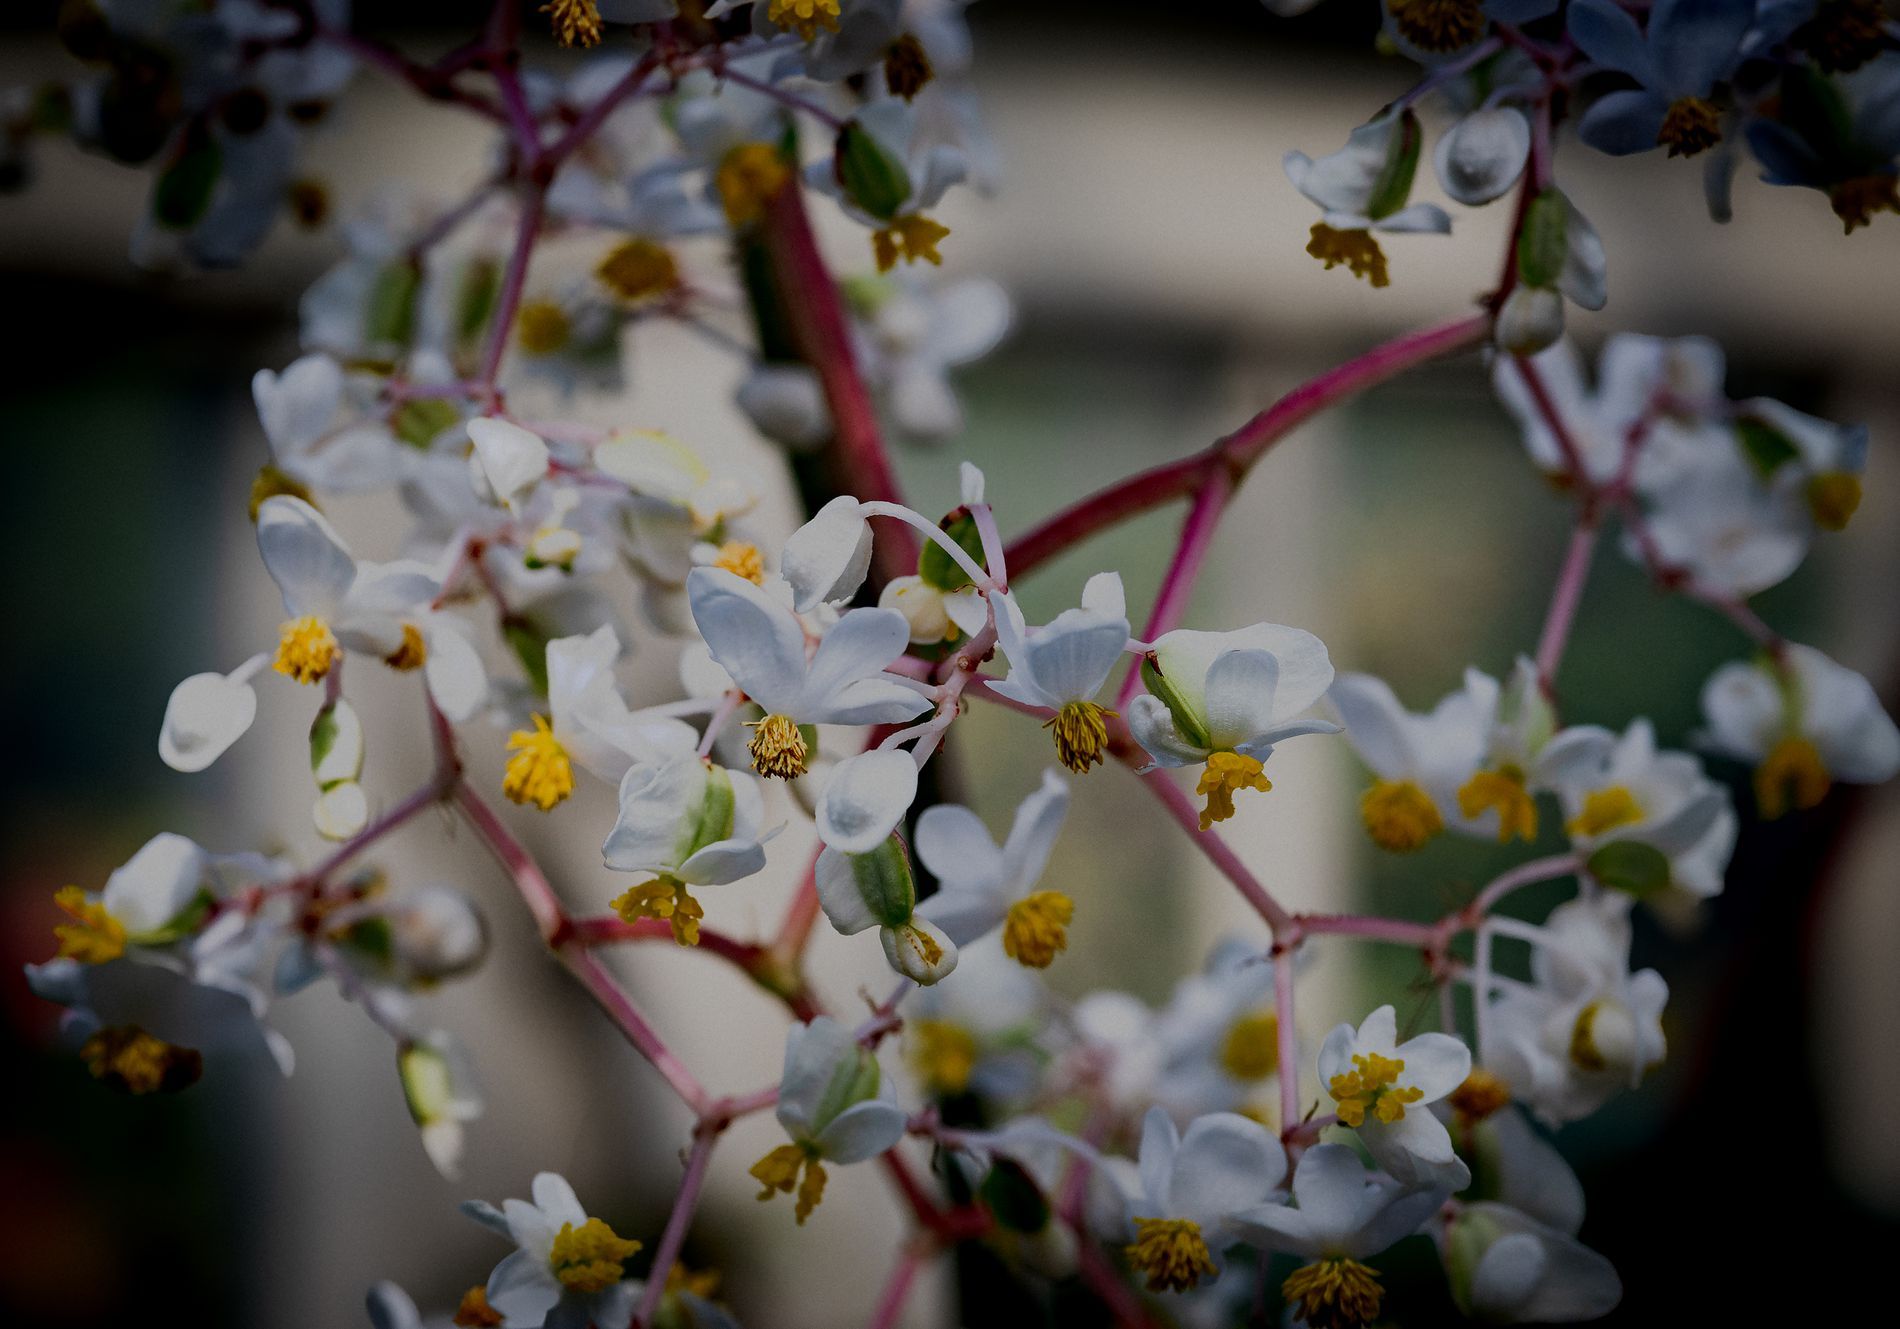
Begonia rhizocaulis flowers
A lot of White Begonia rhizocaulis flowers in a garden with a blurry background in natural daylight.
A landscape photo captured by a close-up zoom-in view focused on Begonia rhizocaulis flowers with a blurry background with a multicolor color palette. It inspires caution and consideration.
Labels: Plant, Pollen, Flower, Petal, Geranium, Flower Arrangement, Flower Bouquet, Daisy, Bud, Sprout, Begonia rhizocaulis, Blurry background, flowers
Camera: NIKON CORPORATION NIKON D810
Lens: 105.0 mm f/2.8, AF Micro-Nikkor 105mm f/2.8D or Sigma Macro 105mm F2.8 EX DG
Aperture: F7.1
Exposure: 1/320 sec
ISO: 64
Focal length: 105.0 mm